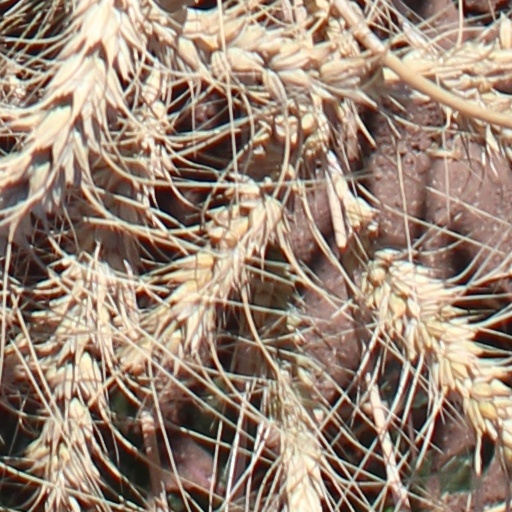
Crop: wheat